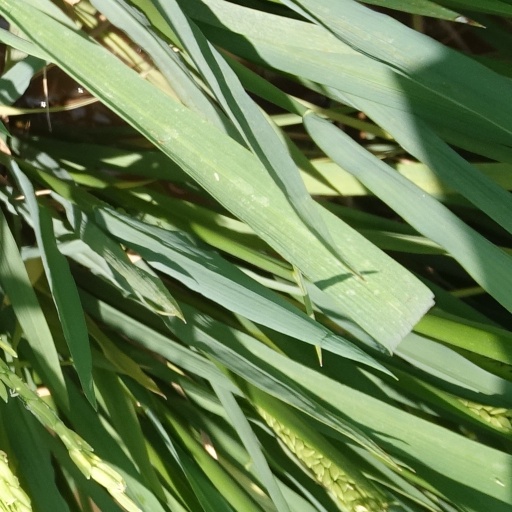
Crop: rice